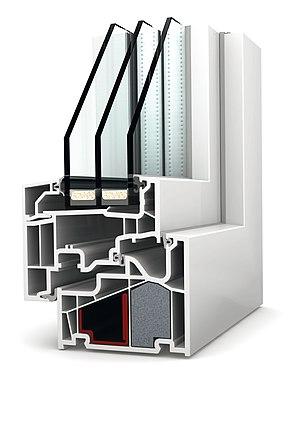
Fenêtre PVC/Alu Internorm
Internorm est une entreprise autrichienne qui fabrique des menuiseries PVC, bois et aluminium fondée en 1931. Elle est présente dans 11 pays européens dont la France depuis 2001.